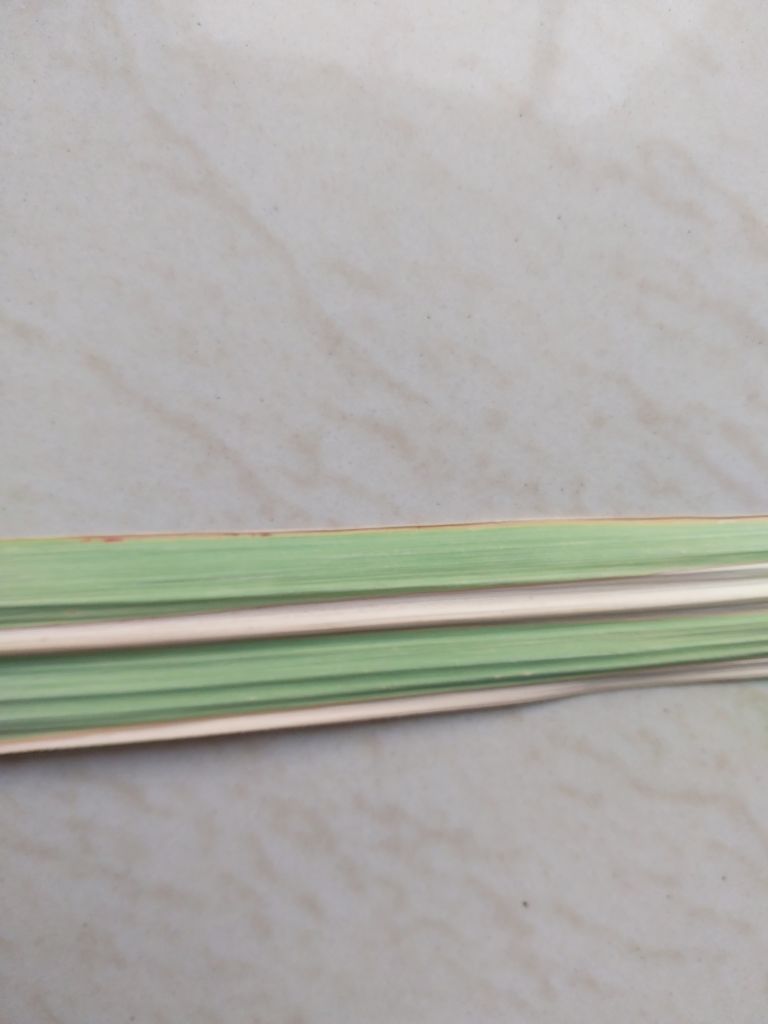
Label: BrownRust